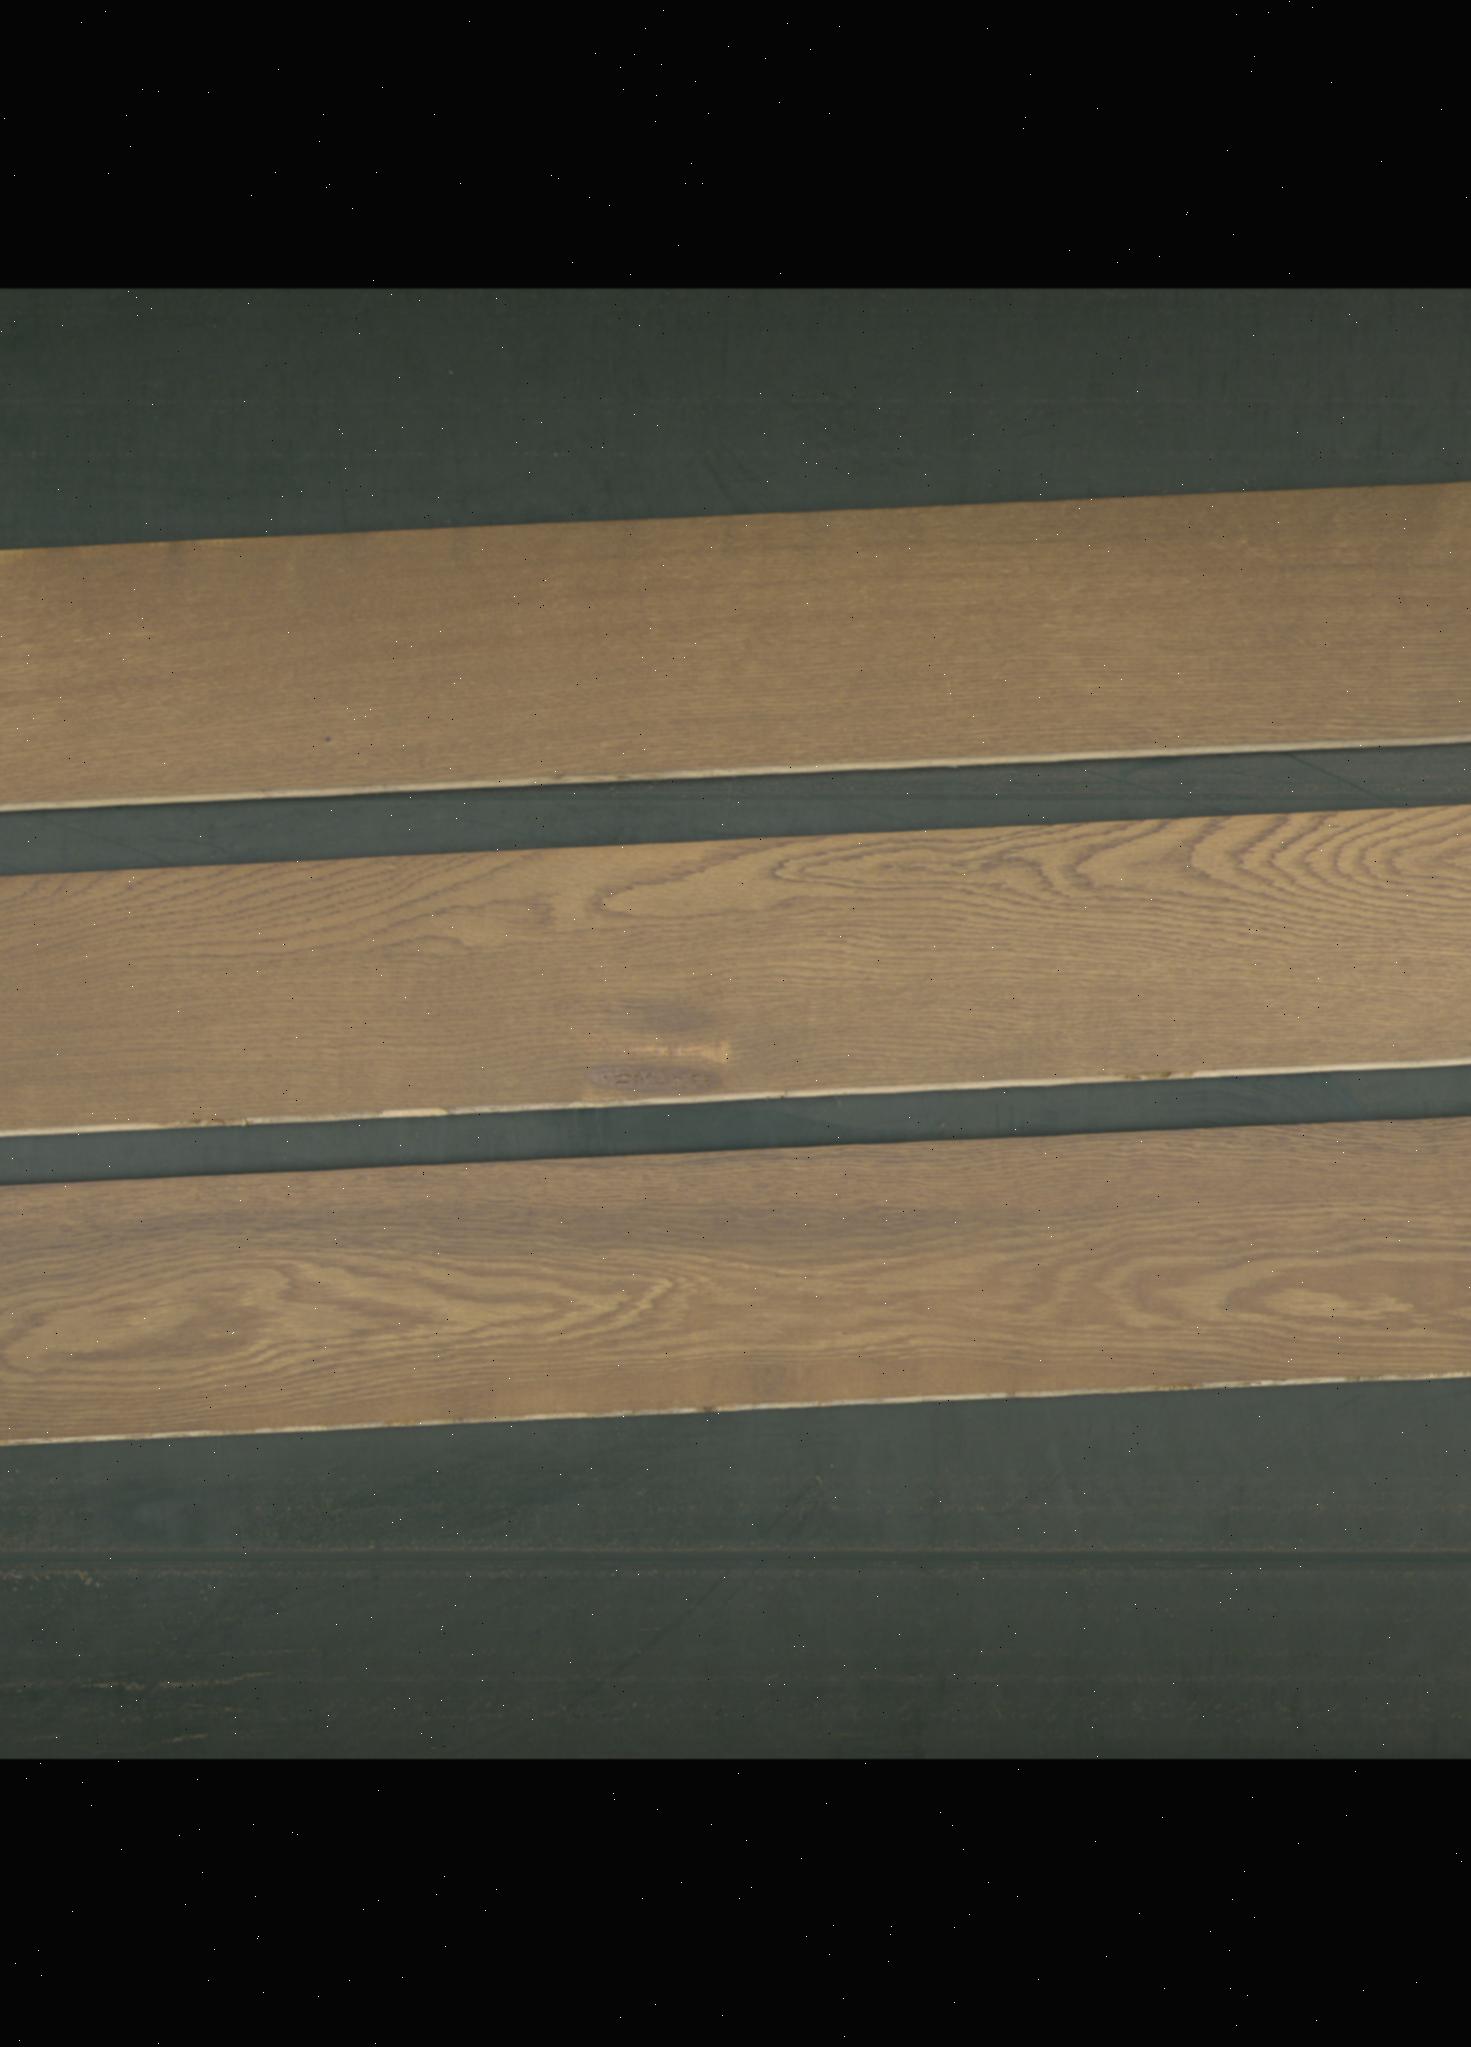
Label: mixers